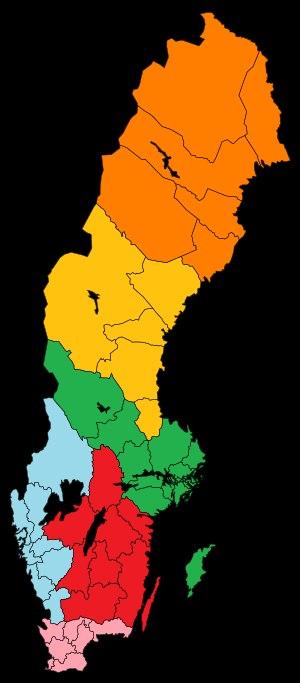
L'administration territoriale de la Suède est l'ensemble des subdivisions, traditionnelles ou administratives, qui permettent d'organiser le territoire suédois.